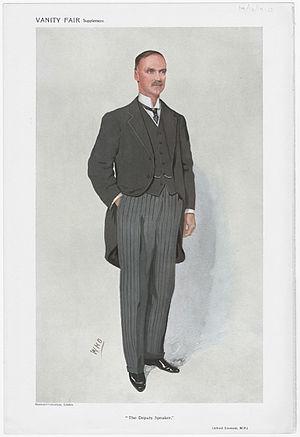
Alfred Emmott, 1ᵉʳ baron Emmott, est un homme d'affaires britannique et un politicien du Parti libéral.